18th Berlin International Film Festival

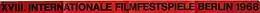
18th Berlin International Film Festival Logo

The 18th annual Berlin International Film Festival was held from 21 June to 2 July 1968.